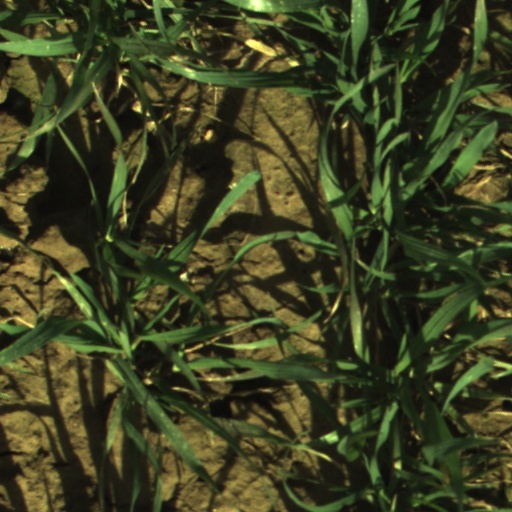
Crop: wheat